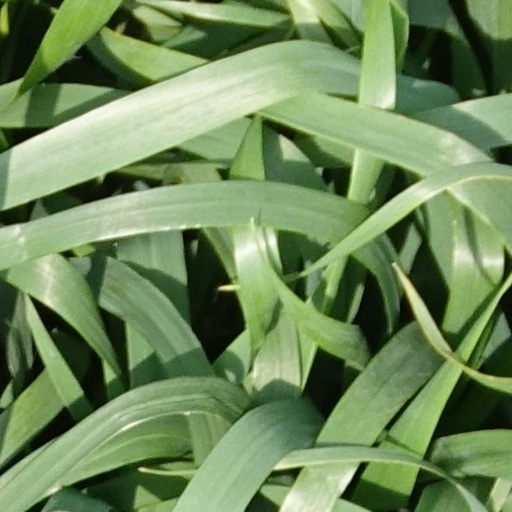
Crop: wheat